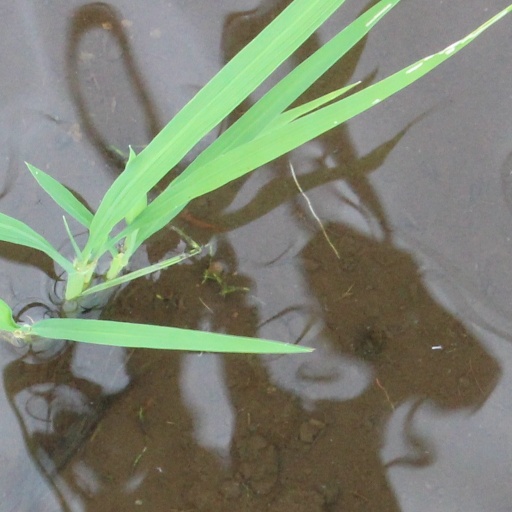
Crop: rice